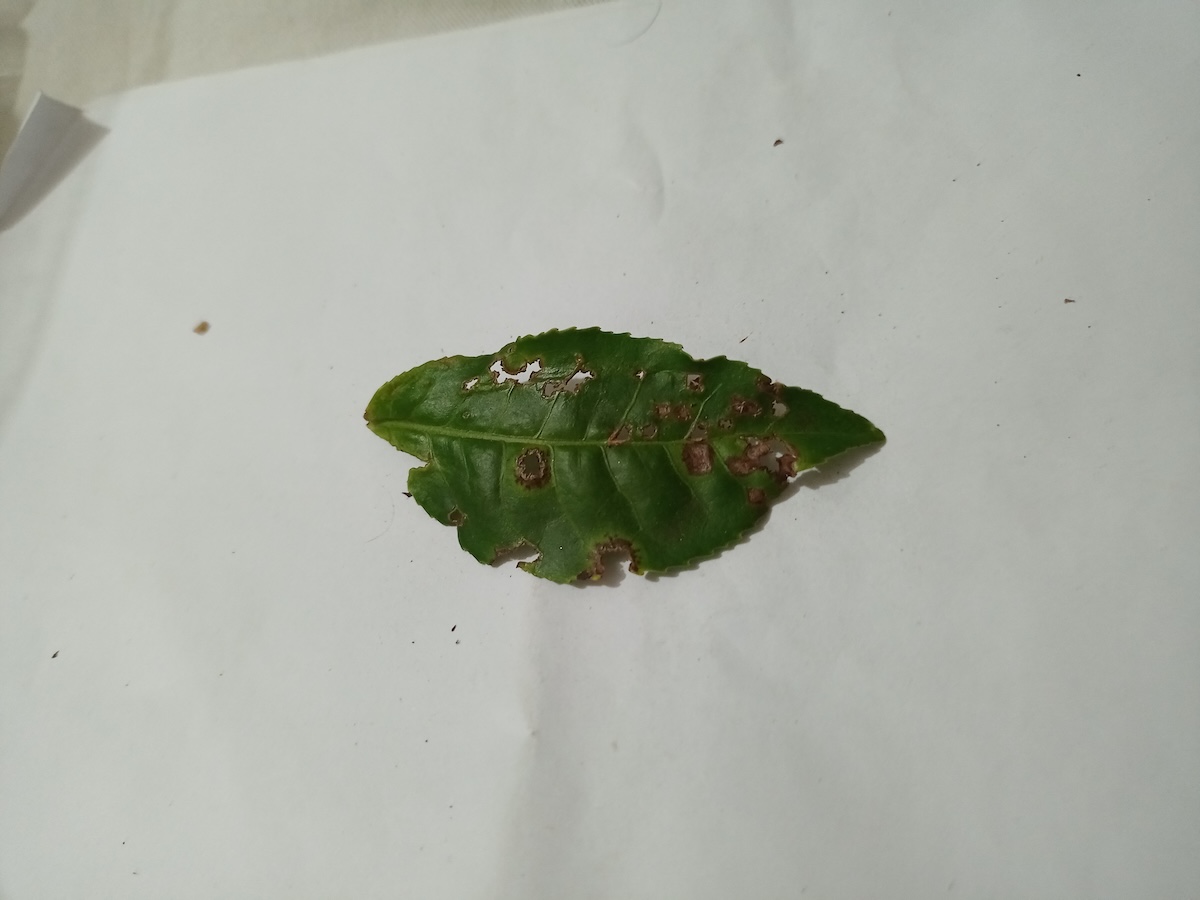
Label: Green mirid bug